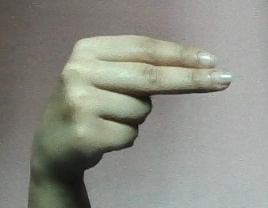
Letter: ain